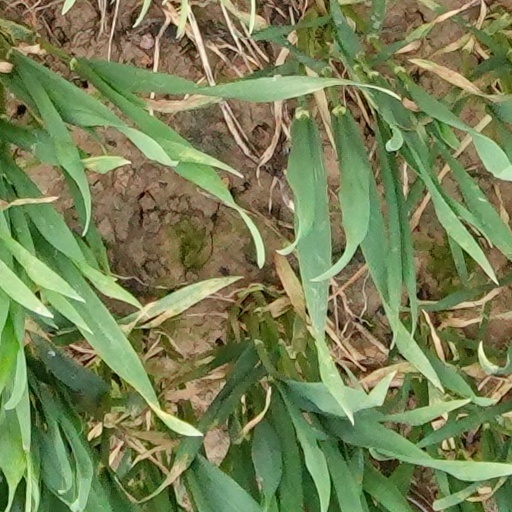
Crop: wheat